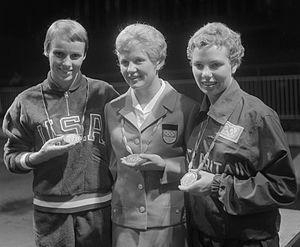
Elizabeth Ferris, née le 19 novembre 1940 à Bridgewater et morte le 12 avril 2012 à Londres, est une plongeuse britannique, médaillée de bronze olympique en 1960.